A Good Season

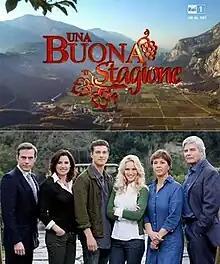

A Good Season is a 2014 Italian family drama television miniseries. It aired on Rai 1 from 1 April to 6 May 2014.